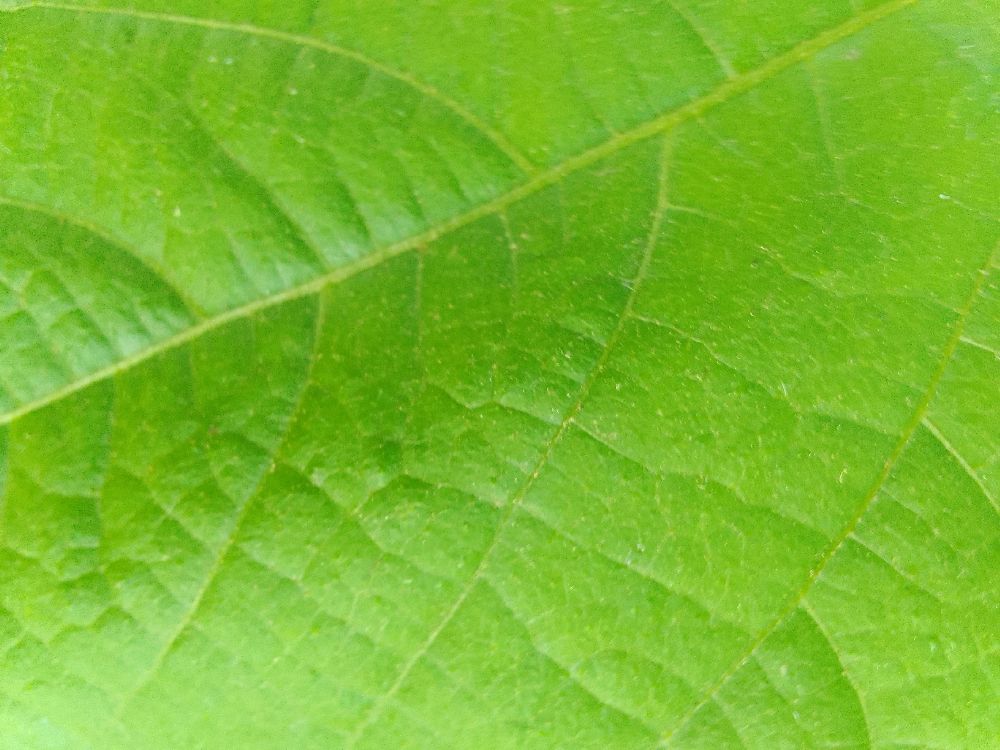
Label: healthy